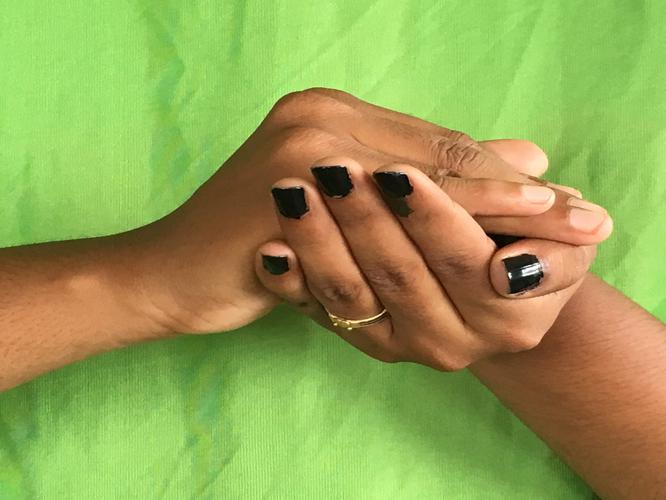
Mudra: Samputa
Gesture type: double_hand